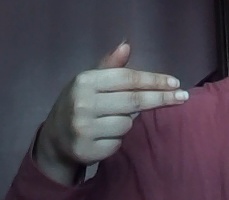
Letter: ghain